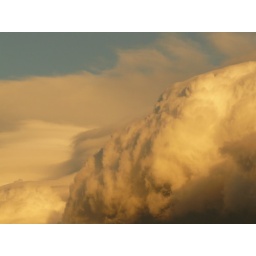
Lots of water in the sky